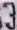
Number: 3